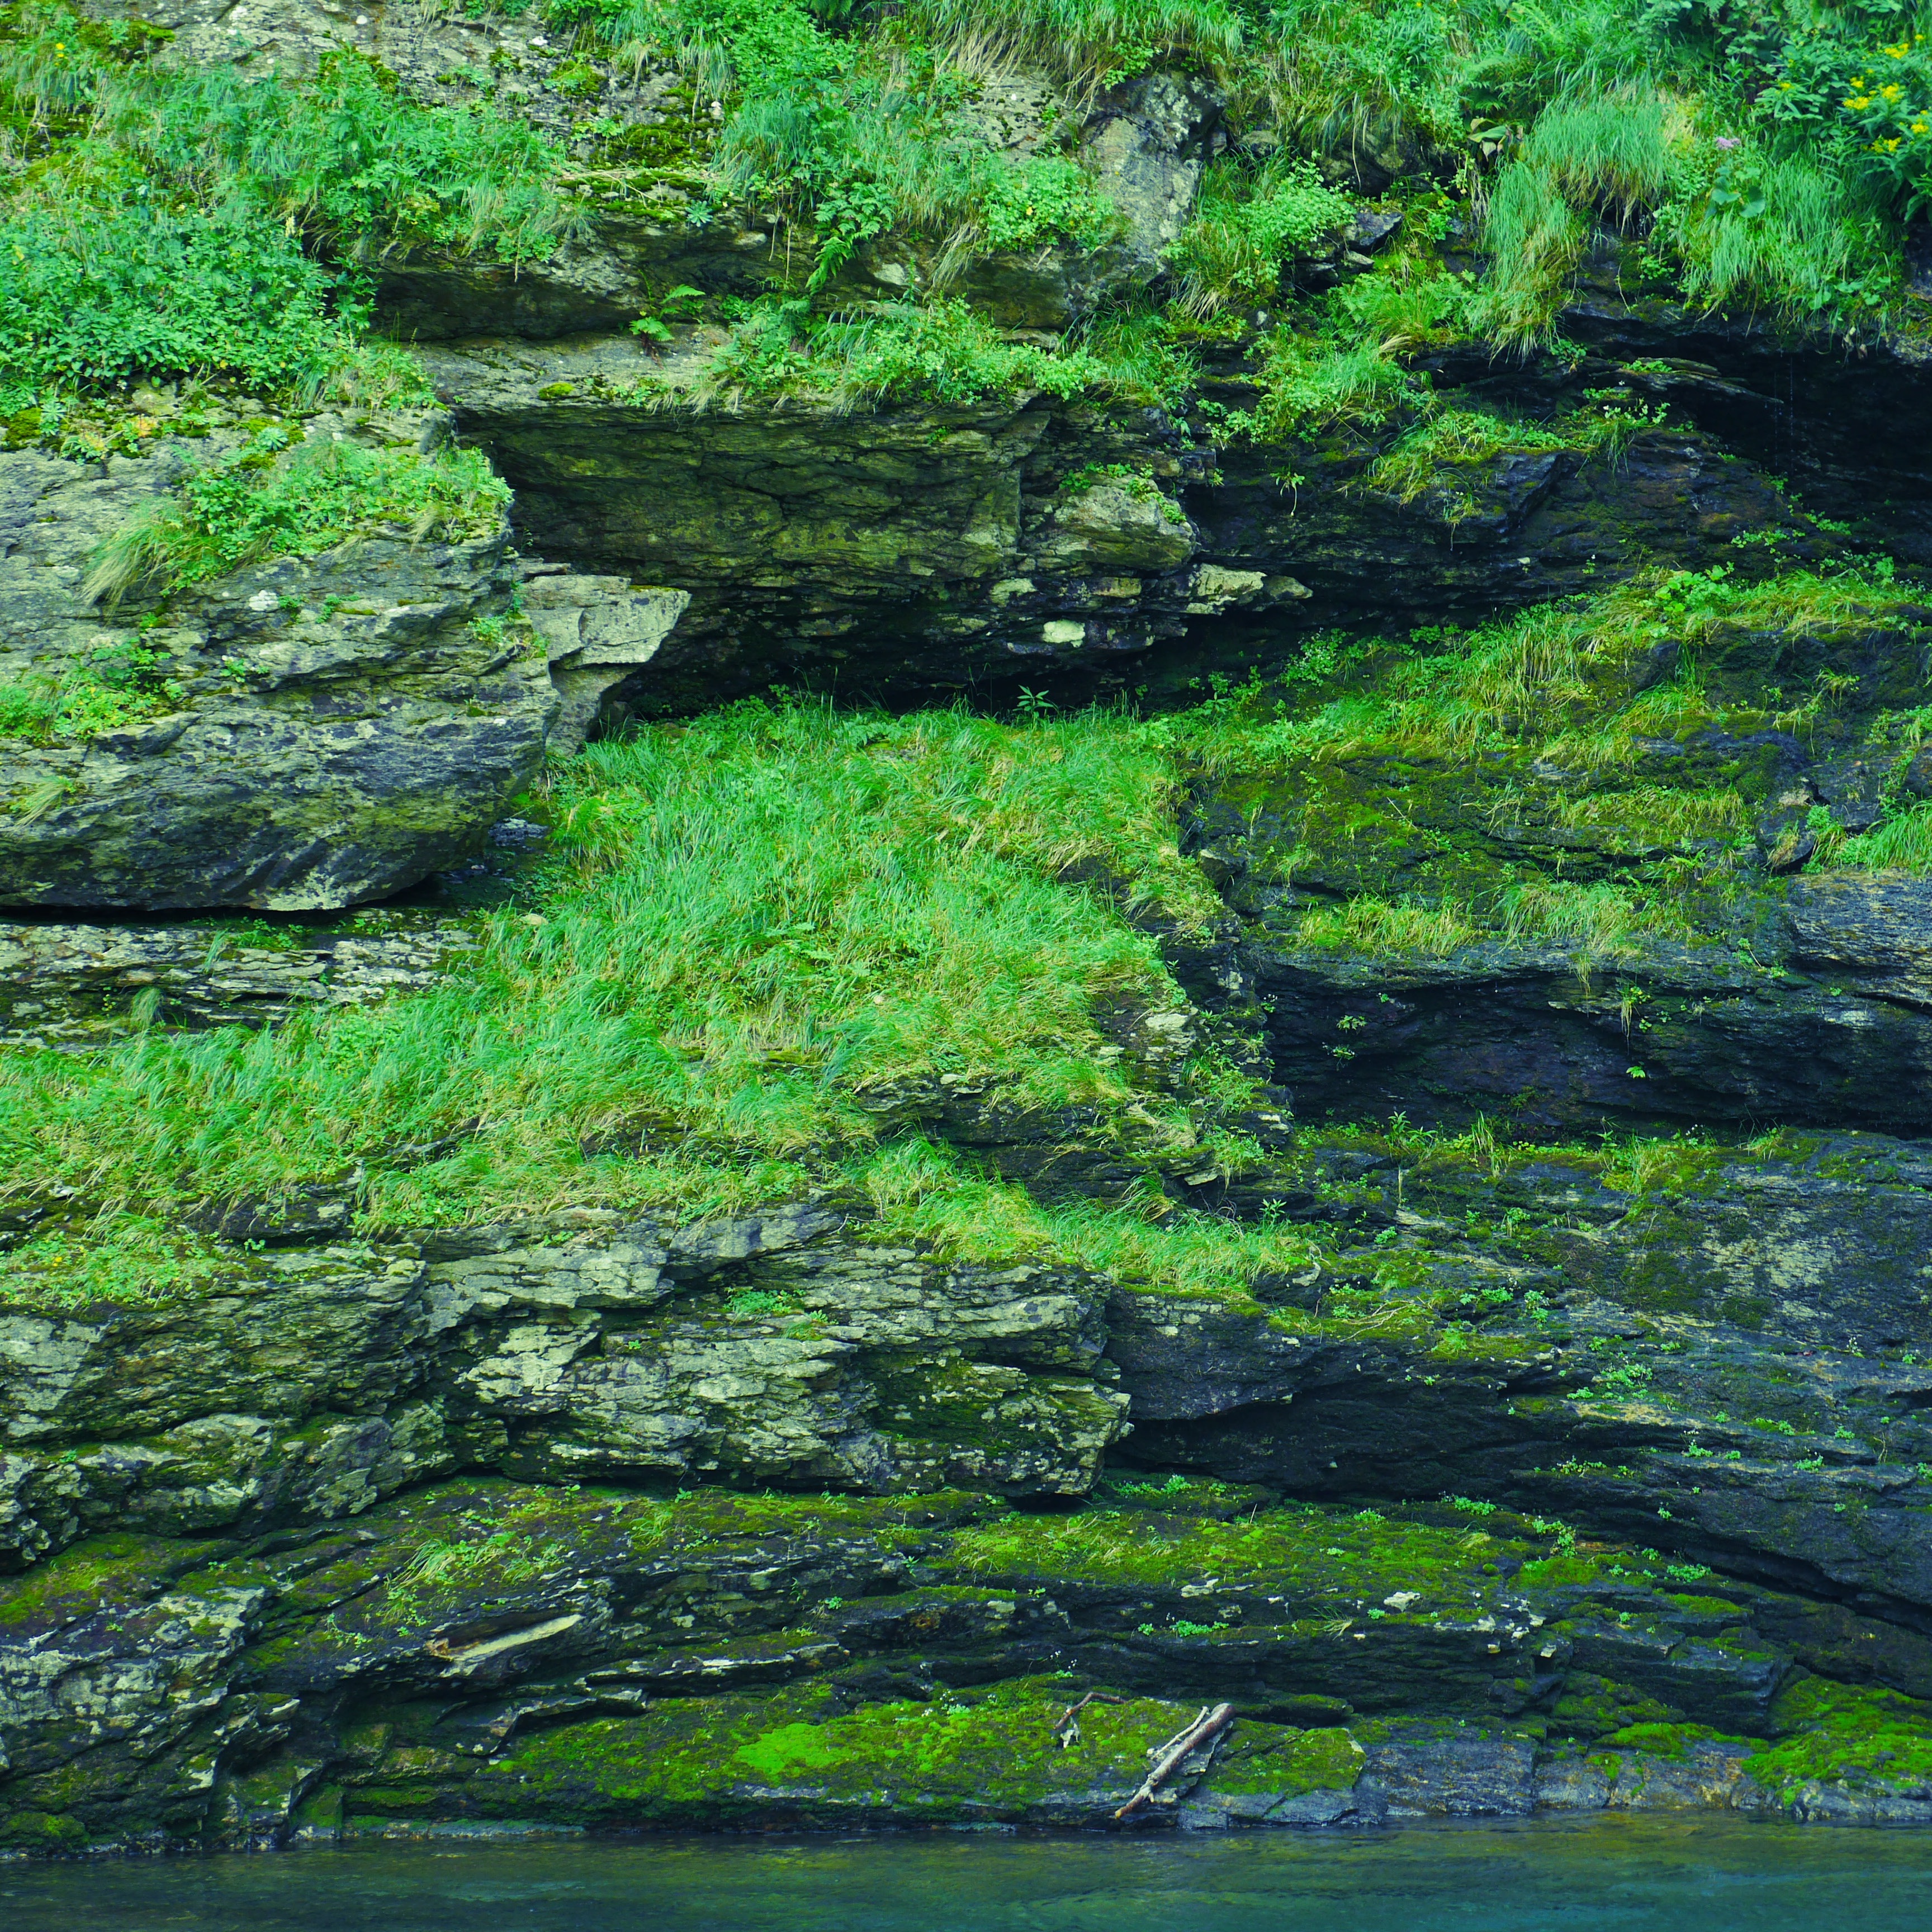
tree, water, nature, forest, rock, wilderness, plant, flower, river, stone, overgrown, stream, green, reflection, jungle, terrain, vegetation, rainforest, habitat, ecosystem, verzasca, landform, ticino, old growth forest, woody plant